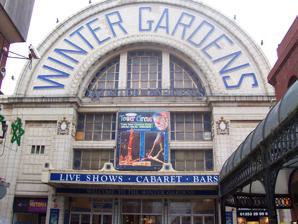
Building: Winter Gardens, Blackpool
Country: Unknown
Year built: 1878
UK entertainment complex (opened 1878) Winter Gardens Winter Gardens Location in Blackpool General information Type Entertainment complex Address 97 Church Street, Blackpool, FY1 1HL Coordinates 53°49′02″N 3°03′03″W / 53.8171°N 3.0509°W / 53.8171; -3.0509 Construction started 1875 Inaugurated 11 July 1878 Cost £100,000 Owner Blackpool Council Management Crown Leisure (as of November 2010) Designations Listed Building – Grade II* Designated 10 October 1973 Reference no. 1072007 The Winter Gardens is a large entertainment complex in Blackpool , Lancashire , England, which includes a theatre, ballroom and conference facilities. Opened in 1878, it is a Grade II* listed building , operated by Blackpool Entertainment Company Limited on behalf of Blackpool Council, which purchased the property from Leisure Parcs Ltd as part of a £40 million deal in 2010. The Winter Gardens has hosted the annual Trades Union Congress , the Conservative Party Conference , Labour Party Conference , and the twice-annual Liberal Democrat Conference . The venue's owners claim that every Prime Minister , since World War II has addressed an audience at the venue. It has also hosted the Blackpool Dance Festival since its inception in 1920, and the World Matchplay darts tournament since 1994. The annual dance competitions Miss Dance of Great Britain and Dance Master UK are hosted there annually. History The Winter Gardens Company bought the site in 1875 for £28,000. The Winter Gardens was built on the six-acre Bank Hey Estate and officially opened on 11 July 1878. The original intention was "to place on the land a concert room, promenades, conservatories and other accessories calculated to convert the estate into a pleasant lounge, especially desirous during inclement days." The Vestibule, Floral Hall, Ambulatory and Pavilion Theatre were all built in the 1870s and the Opera House Theatre originally opened in 1889. The Empress Ballroom was built in 1896 together with the Indian Lounge (now the Arena). The long-gone Blackpool Ferris wheel , erected in 1896, was also located at the complex. In 1910, the Opera House Theatre was rebuilt. Ownership of the complex changed in 1928 when the Winter Gardens Company was taken over by the Tower Company. In 1930, the Olympia was built and the following year saw the addition of the Galleon Bar, Spanish Hall and Baronial Hall. The Opera House Theatre was rebuilt in 1939. EMI took over the complex in 1967, and ownership changed hands again in 1983 when it was bought by First Leisure . In 1998, Leisure Parcs acquired the Winter Gardens from First Leisure's Resorts Division as part of an estimated £74m deal which also included Blackpool Tower . On 3 December 2009, it was revealed that Leisure Parcs had accepted an offer of £40m from Blackpool Council to buy the Winter Gardens as well as the Tower, and other sites in the resort. The deal, financed through a combination of government regeneration cash, European funding and a loan, was finalised in March 2010. Political party conferences have increasingly taken place in major cities with modern, purpose-built conference centres such as ICC Birmingham , ACC Liverpool and Manchester Central Convention Complex , with the most recent major conference in Blackpool being the Conservative conference in 2007. Since 1996, the venue has hosted the yearly Rebellion Punk Festival. Location The Winter Gardens is in Blackpool's town centre, about 250 metres from the sea front. The complex occupies most of its block, a roughly square footprint with sides about 200 metres in length. The two north-facing corners of the block are not taken up by the Gardens buildings themselves, however, but by shops and restaurants. The northwest corner is completely separated by a road serving the stage door of the theatres. The west face also accommodates a few small shops with the same architectural styling as the main building. The complex is bounded by roads on all sides – Church Street, Leopold Grove, Adelaide Street and Coronation Street. Component buildings The Opera House and Pavilion theatres, the Empress Ballroom, the Olympia exhibition hall and the Arena function hall are on the ground floor. All are contiguous and contained inside an Art Deco surface with a large arcade connecting two main entrances. There are additional function rooms on the first floor including the Spanish Hall, Baronial Hall and Renaissance Hall. Ground floor Opera House Theatre Opera House Theatre Main article: Opera House Theatre, Blackpool The 3,000-seater Opera House is one of the largest theatres in the United Kingdom. The present theatre is the third one to have been built on the site. The original building, completed in 1889, at a cost of £9,098 was designed by the theatre architect Frank Matcham , who also designed the nearby Grand Theatre and the Tower Ballroom . It had 2,500 seats, and was named Her Majesty's Opera House . The theatre's seating capacity was soon deemed insufficient and in November 1910 was closed for reconstruction. The new and larger building opened just nine months later. However, in 1938 the second Opera House was demolished and the present 3,000-seat theatre opened in 1939. The first Royal Variety Performance to be held outside London was staged at the Opera House in 1955. In 2009, the Royal Variety Performance was again staged at the theatre. It is home to the last new Wurlitzer organ to be installed in the UK. The Opera House Theatre hosts many theatrical performances in addition to variety shows and music concerts. Current capacity is 2,813. Empress Ballroom Main article: Empress Ballroom Empress Ballroom The Empress Ballroom was built in 1896. With a floor area of 12,500 square feet (1,160 sq. metres), the ballroom was one of the largest in the world. It was requisitioned by the Admiralty in 1918 for military use during World War I , before being handed back a year later. The ballroom hosted the first Blackpool Dance Festival in 1920. It was re-floored in 1934. In the late 1970s, some of the floor space was adapted for other purposes to reduce the venue's over-capacity. It was renamed The Stardust Garden and was intended to function as a nightclub. The ballroom has been used as a conference venue for many years by the Labour Party Conference , Conservative Party Conference and Liberal Democrat Conference , although they have increasingly used modern, purpose-built conference centres in the 21st century. The ballroom hosts the World Matchplay darts tournament , the Blackpool Dance Festival and the Inter Varsity Dance Competition . Acts such as Pet Shop Boys , The Beatles , Queen , Oasis , Radiohead , Slash and The White Stripes have performed in the ballroom. The White Stripes perform at The Empress Ballroom in their DVD and concert Under Blackpool Lights . It also housed a 3/14 Wurlitzer organ, much of the pipework coming from the original Blackpool Tower organ. It was played for many years by Horace Finch but was removed in 1969, eventually being broken up. A new Wurlitzer organ has more recently been installed in the Empress Ballroom by Cannock Chase Organ Club. The original console has survived and will hopefully be used in the future. Pavilion Theatre The Pavilion dates back to the original 1878 build, when it was built as a promenade pavilion. In 1885 a new proscenium and private boxes were added. It was then converted to a theatre in 1889. It was extensively altered in 1897 when the floor was lowered and tilted towards the stage. In the 1930s it was also used as a cinema showing talkies . After the cinema ceased operation, the Pavilion was used for Concerts & Shows until its refurbishment in the 1990s, when it was gutted leaving just the stage area intact, the back stage area is now a Restaurant and the seating area has been taken into the Horseshoe as an Exhibition space. The Pavilion theatre today has a capacity of 600. It is situated in the centre of the Horseshoe – a semi-circular promenade providing a spacious self-contained exhibition area. Arena The Arena is adjacent to the Empress Ballroom. Built in 1896, it was originally known as the Indian Lounge because of its British Raj -inspired interior design created by J.M. Boekbinder. The lounge was remodelled as the Planet Room , a cabaret bar in 1964. It was again revamped in the 1980s in a Roman style and renamed the Arena. The Arena is now used as a venue in its own right for meetings, presentations and banquets or as an extension space for the Empress Ballroom. It has a capacity of between 220 and 600. Olympia Construction of the Olympia exhibition hall began in 1929 and it took eight months to build. It opened in June 1930, and the interior comprised stalls and attractions designed by film set designer Andrew Mazzei in the form of a Moorish village. The Olympia's exterior was finished in white faience and included a dome which was removed after World War II. During the war, the Olympia was used to teach morse code . The Olympia later found use as a funfair until the 1980s when it was adapted to a more modern indoor adventure playground called Professor Peabody's Playplace . The venue covers 2,600 square metres and is now used as a venue for exhibitions and trade shows, with a capacity of up to 3,500. First floor Spanish Hall Baronial Hall Spanish Hall The Spanish Hall is a large Andalucian style vaulted hall with battlemented balconies containing three-dimensional representations of clustered Spanish villages. It held the quarterly conventions of the George Formby Society for twenty years from 1989 to 2009. It was also designed by Andrew Mazzei. A floor was constructed in the Winter Gardens' Victoria Street entrance to allow the creation of the hall. The Spanish Hall, which has undergone a £1 million refurbishment is used for banquets and wedding receptions. It is self-contained with its own adjacent bar, the Windsor Bar and has a capacity of up to 1,000. Baronial Hall The Baronial Hall, added in 1931, is designed in the guise of a medieval castle. It is used for weddings and banquets with a capacity of up to 300. Renaissance Hall The Renaissance Hall was added in 1931 and is a period-style room. It has been used as a high-class restaurant and cocktail bar. It has a capacity of up to 275. References